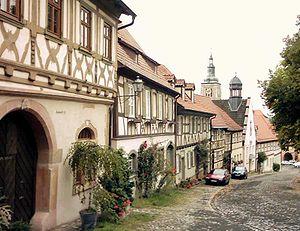
Königsberg in Bayern est une ville de Bavière, en Allemagne. Elle est située dans l'arrondissement de Hassberge, à 7 km de Hassfurt et à 31 km de Bamberg.